Myron L. Weisfeldt

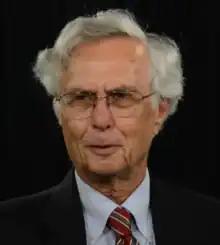
Weisfeldt in 2016

Myron L. Weisfeldt (born 1940) is an American cardiologist and physician-scientist. He was the William Osler Professor of Medicine and chair of the department of medicine at Johns Hopkins School of Medicine. He was the Physician-in-chief of Johns Hopkins Hospital.